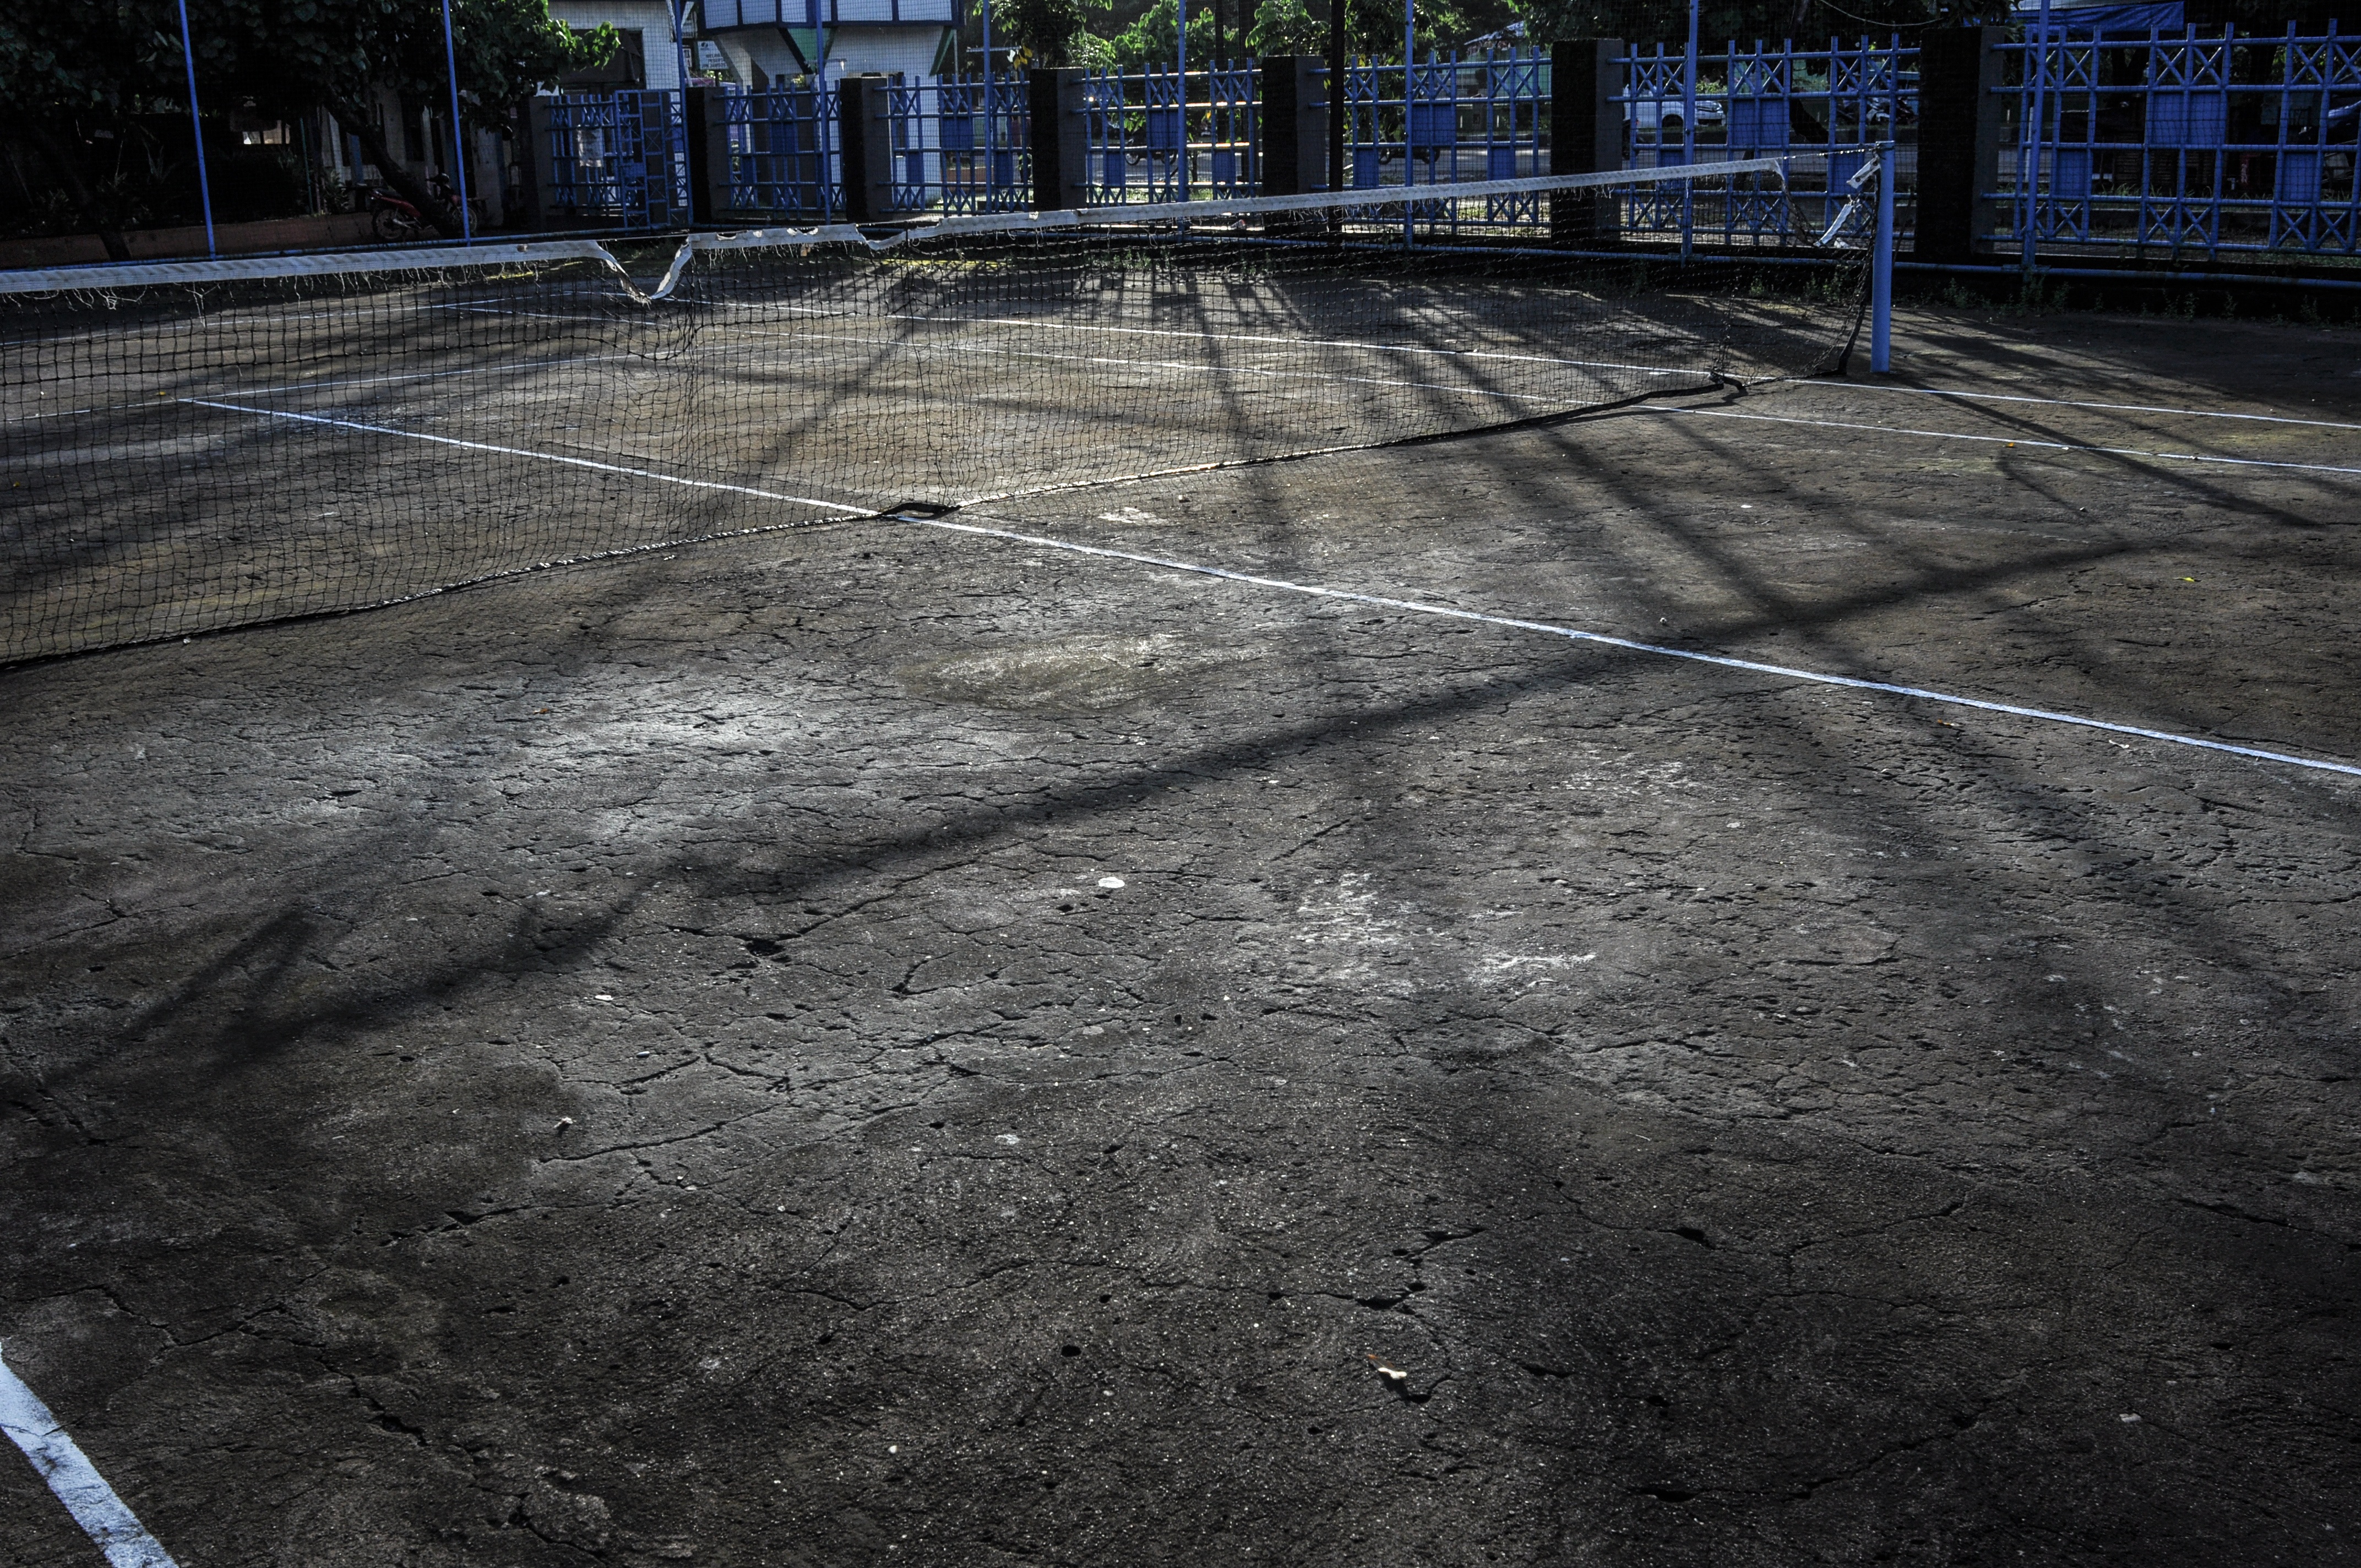
structure, sun, sport, lawn, play, morning, floor, wall, asphalt, line, soil, lane, tennis court, shadows, tennis, indonesia, games, flooring, road surface, makassar, sport venue, outdoor structure